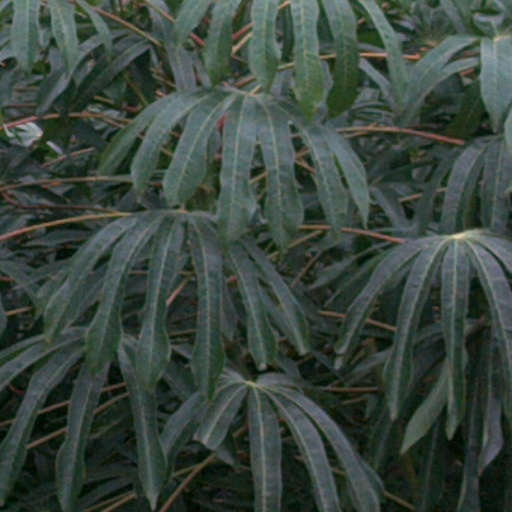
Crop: cassava